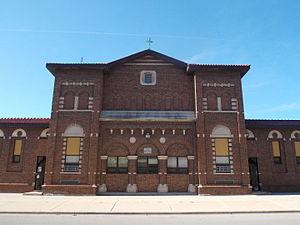
La cathédrale Saint-Raymond-Nonnat est la cathédrale du diocèse de Joliet aux États-Unis, suffragant de l'archidiocèse de Chicago. Elle est placée sous le vocable de saint Raymond Nonnat, second maître de l'ordre de la Merci.